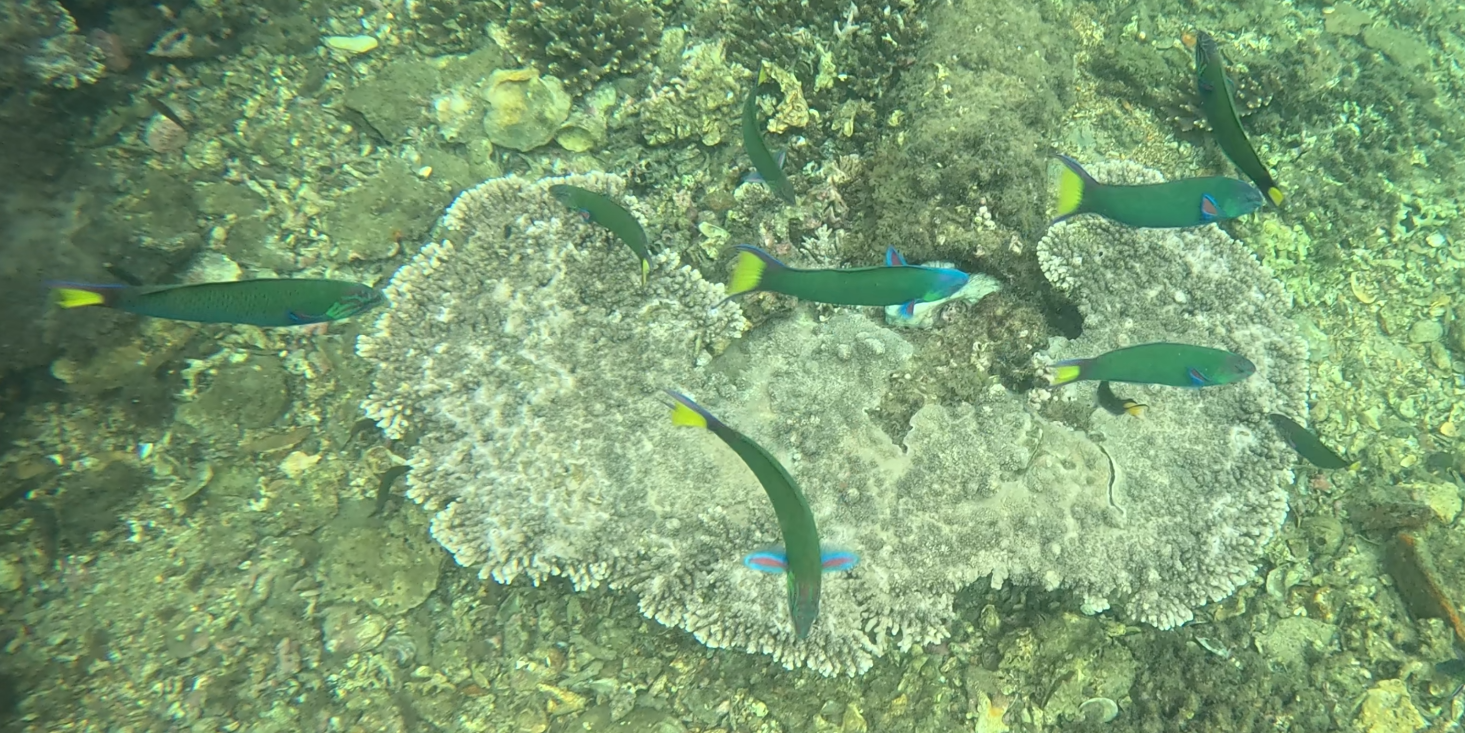
Thalassoma lunare (Moon Wrasse)